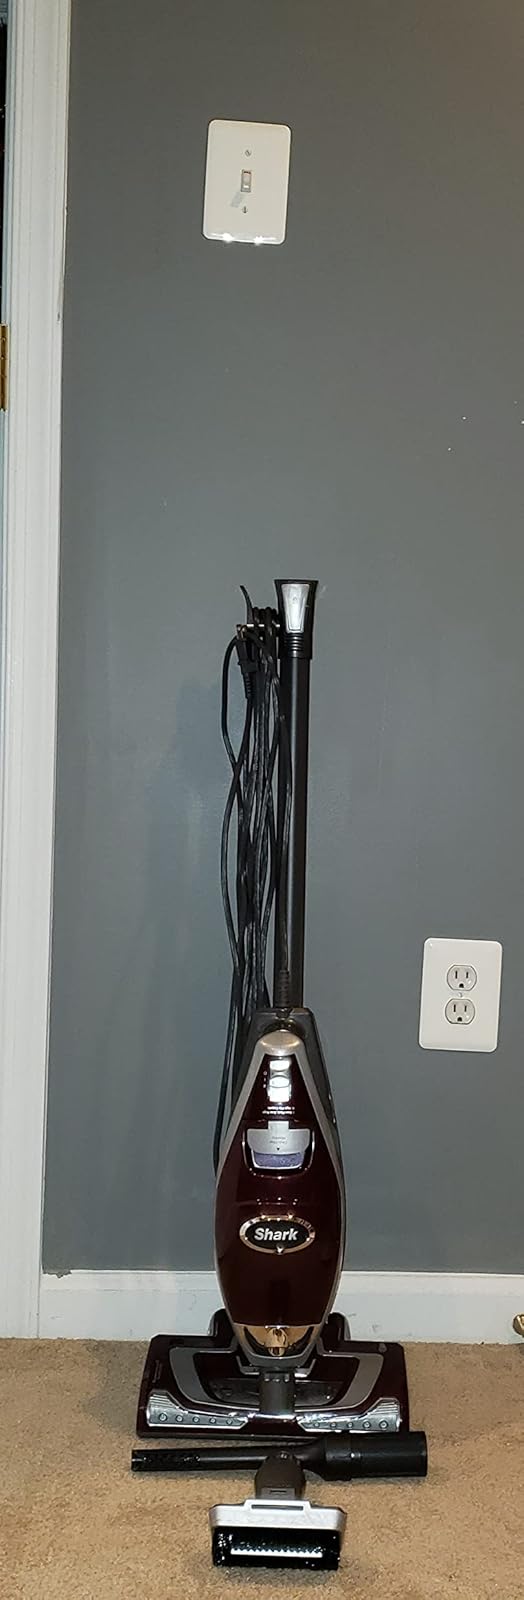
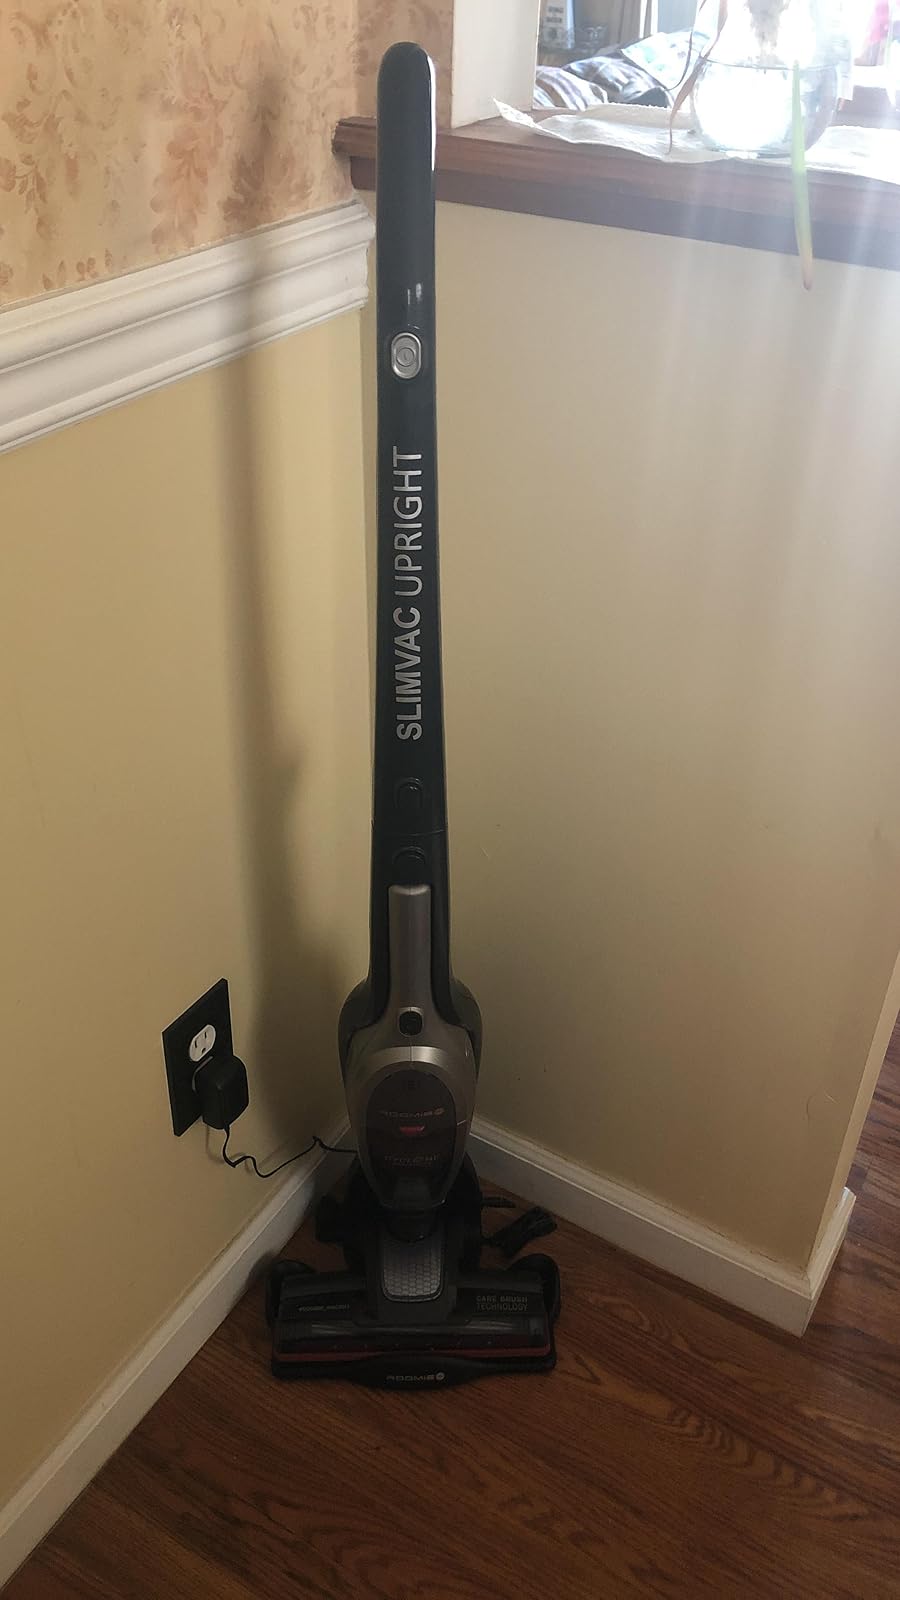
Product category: items_vacuum
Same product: no